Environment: real
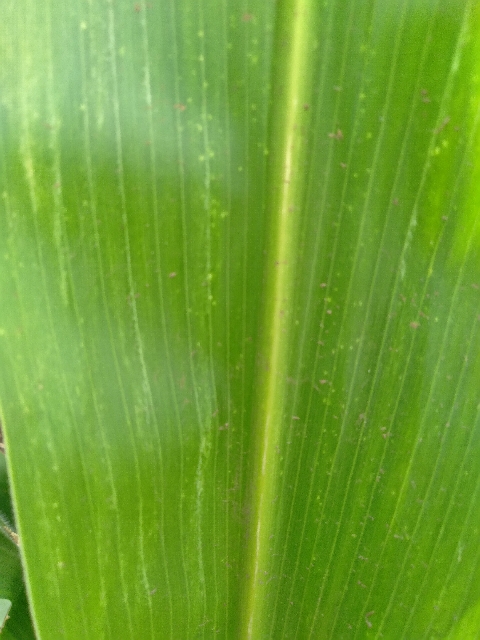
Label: lethal_necrosis